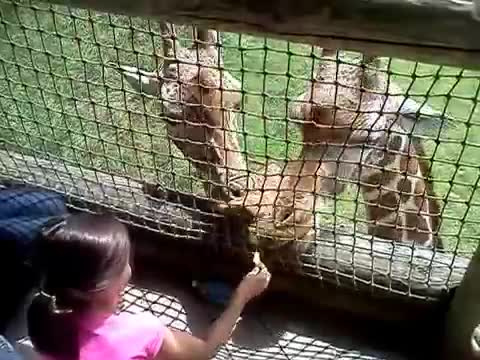
user: Given an image and a question. Answer the question in a short answer. Question: Is the little girl inside or outside the cage? Short Answer:
assistant: outside